Casa de las Conchas

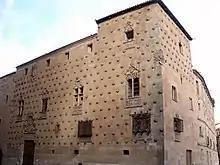
Façade of Casa de las Conchas

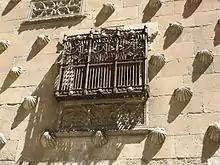
Window in the facade

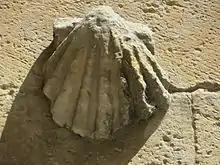
Detail on the facade

The Casa de las Conchas is a historical building in Salamanca, central Spain. It currently houses a public library.